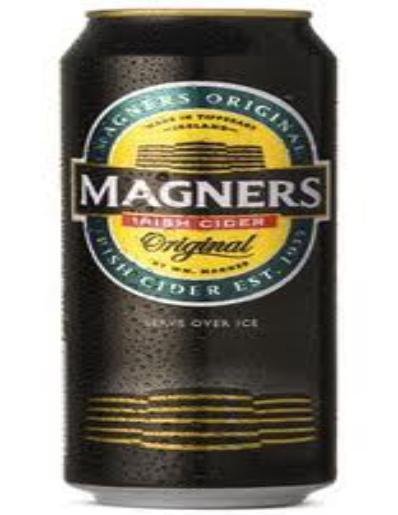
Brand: Magners Irish
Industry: Food